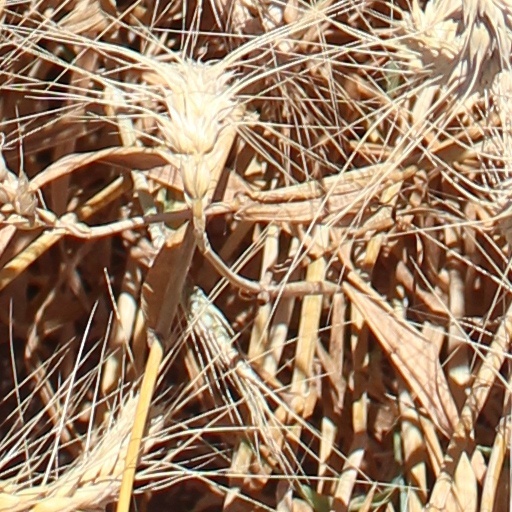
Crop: wheat